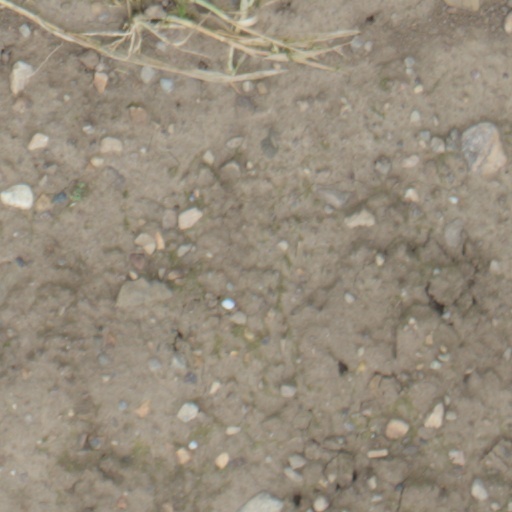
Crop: wheat